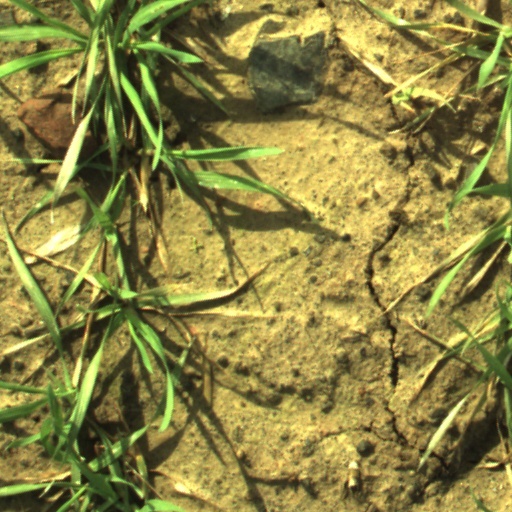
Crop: wheat